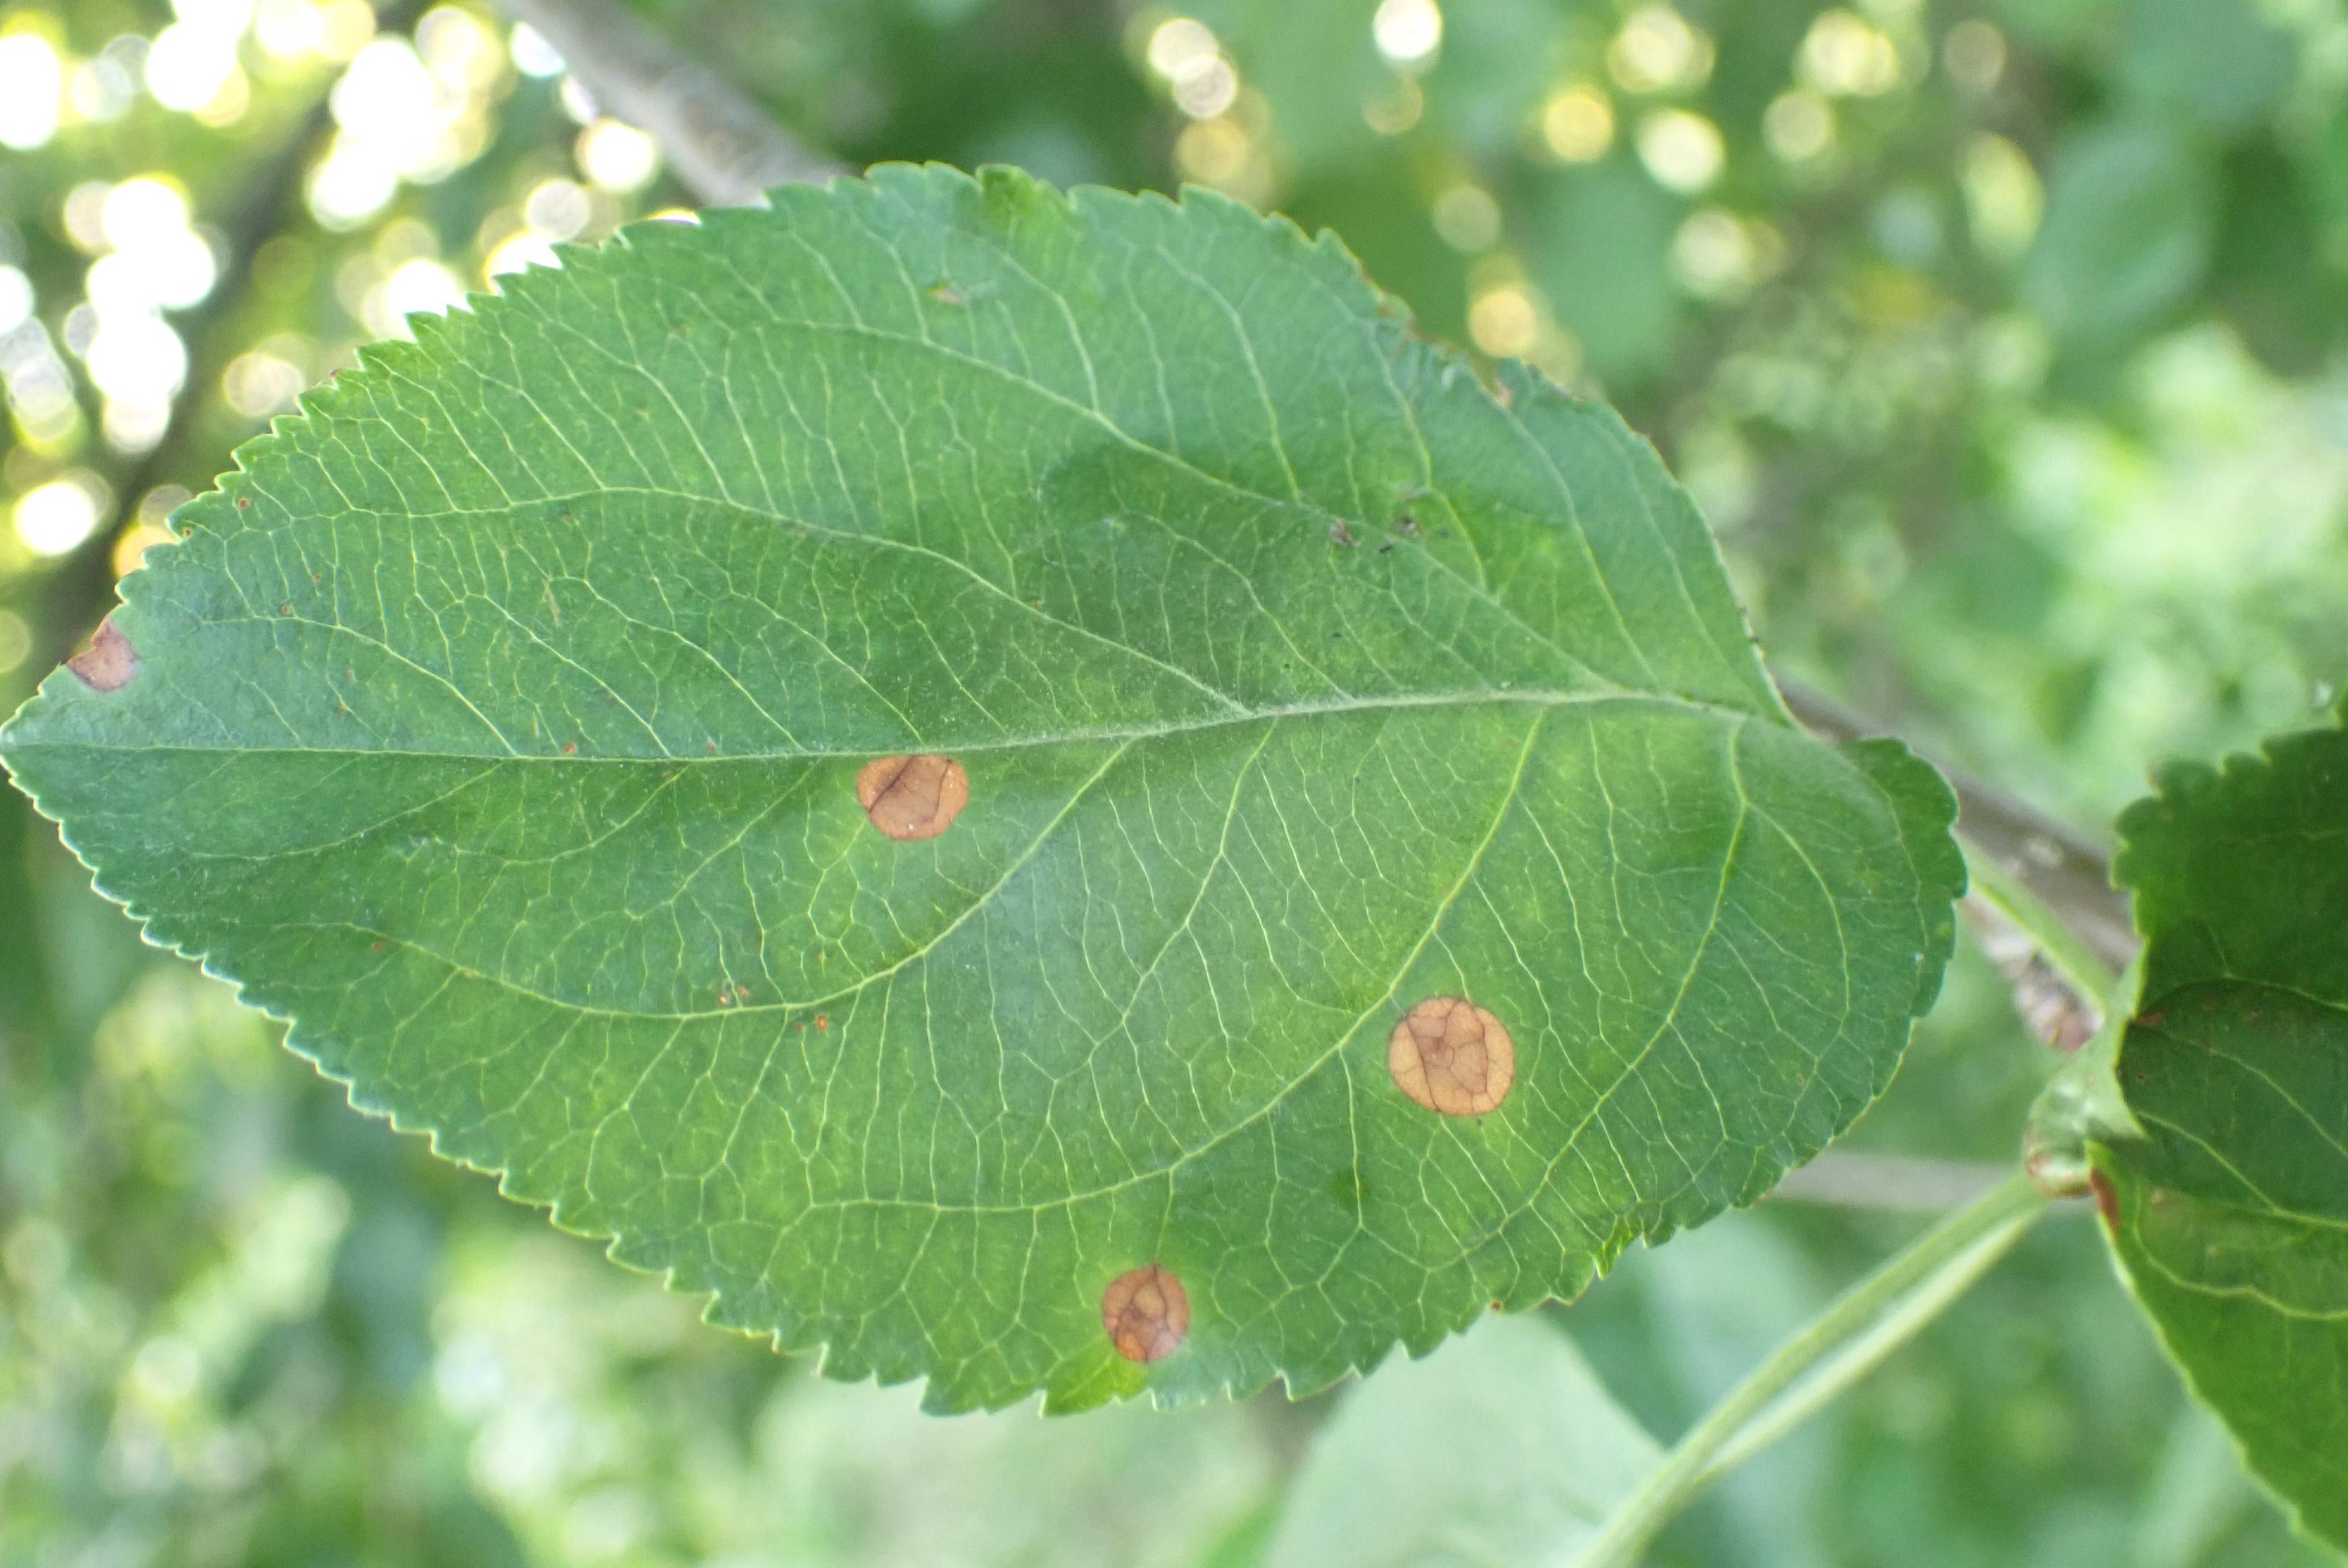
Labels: frog_eye_leaf_spot